Boulia Stone House

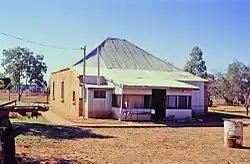
Boulia Stone House, 1996

Boulia Stone House is a heritage-listed detached house at Pituri Street, Boulia, Shire of Boulia, Queensland, Australia. It forms part of the site of the Boulia Heritage Complex. It was built circa 1881 to 1885, by stonemasons from Armidale. It was added to the Queensland Heritage Register on 21 October 1992.